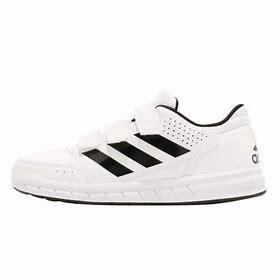
Brand: Adidas
Model: Altasport